Aftermath of the Grenfell Tower fire

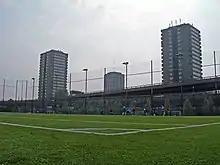
Westway Sports Centre, seen in 2007, with Grenfell Tower (centre) in the distance

The Queen and Prince William visited the Westway Sports Centre, where a relief centre had been set up to help the victims of the fire.